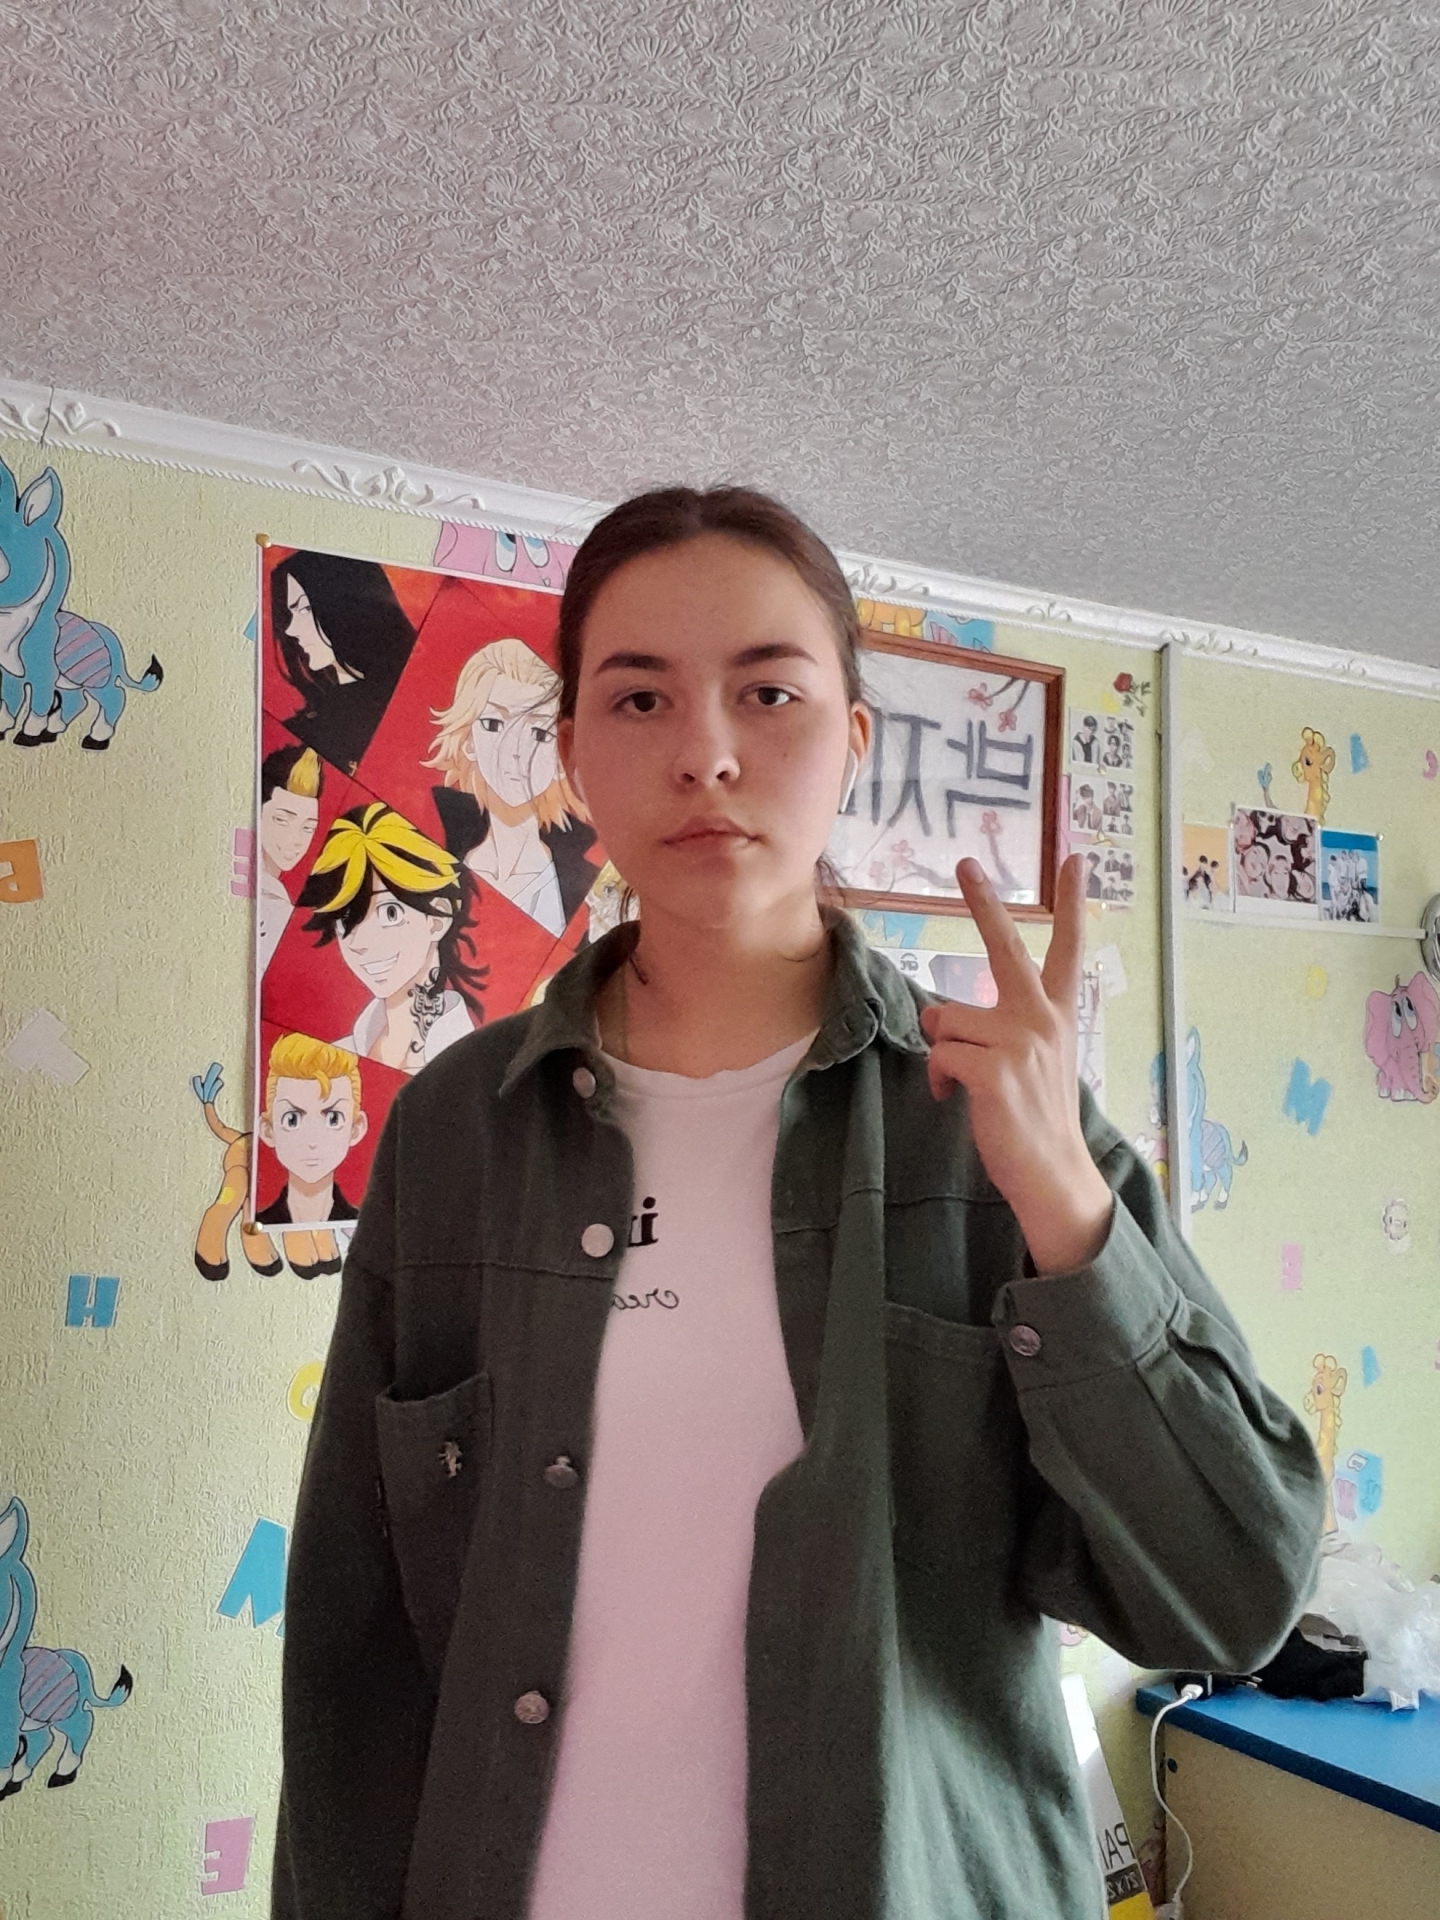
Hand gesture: peace_inverted